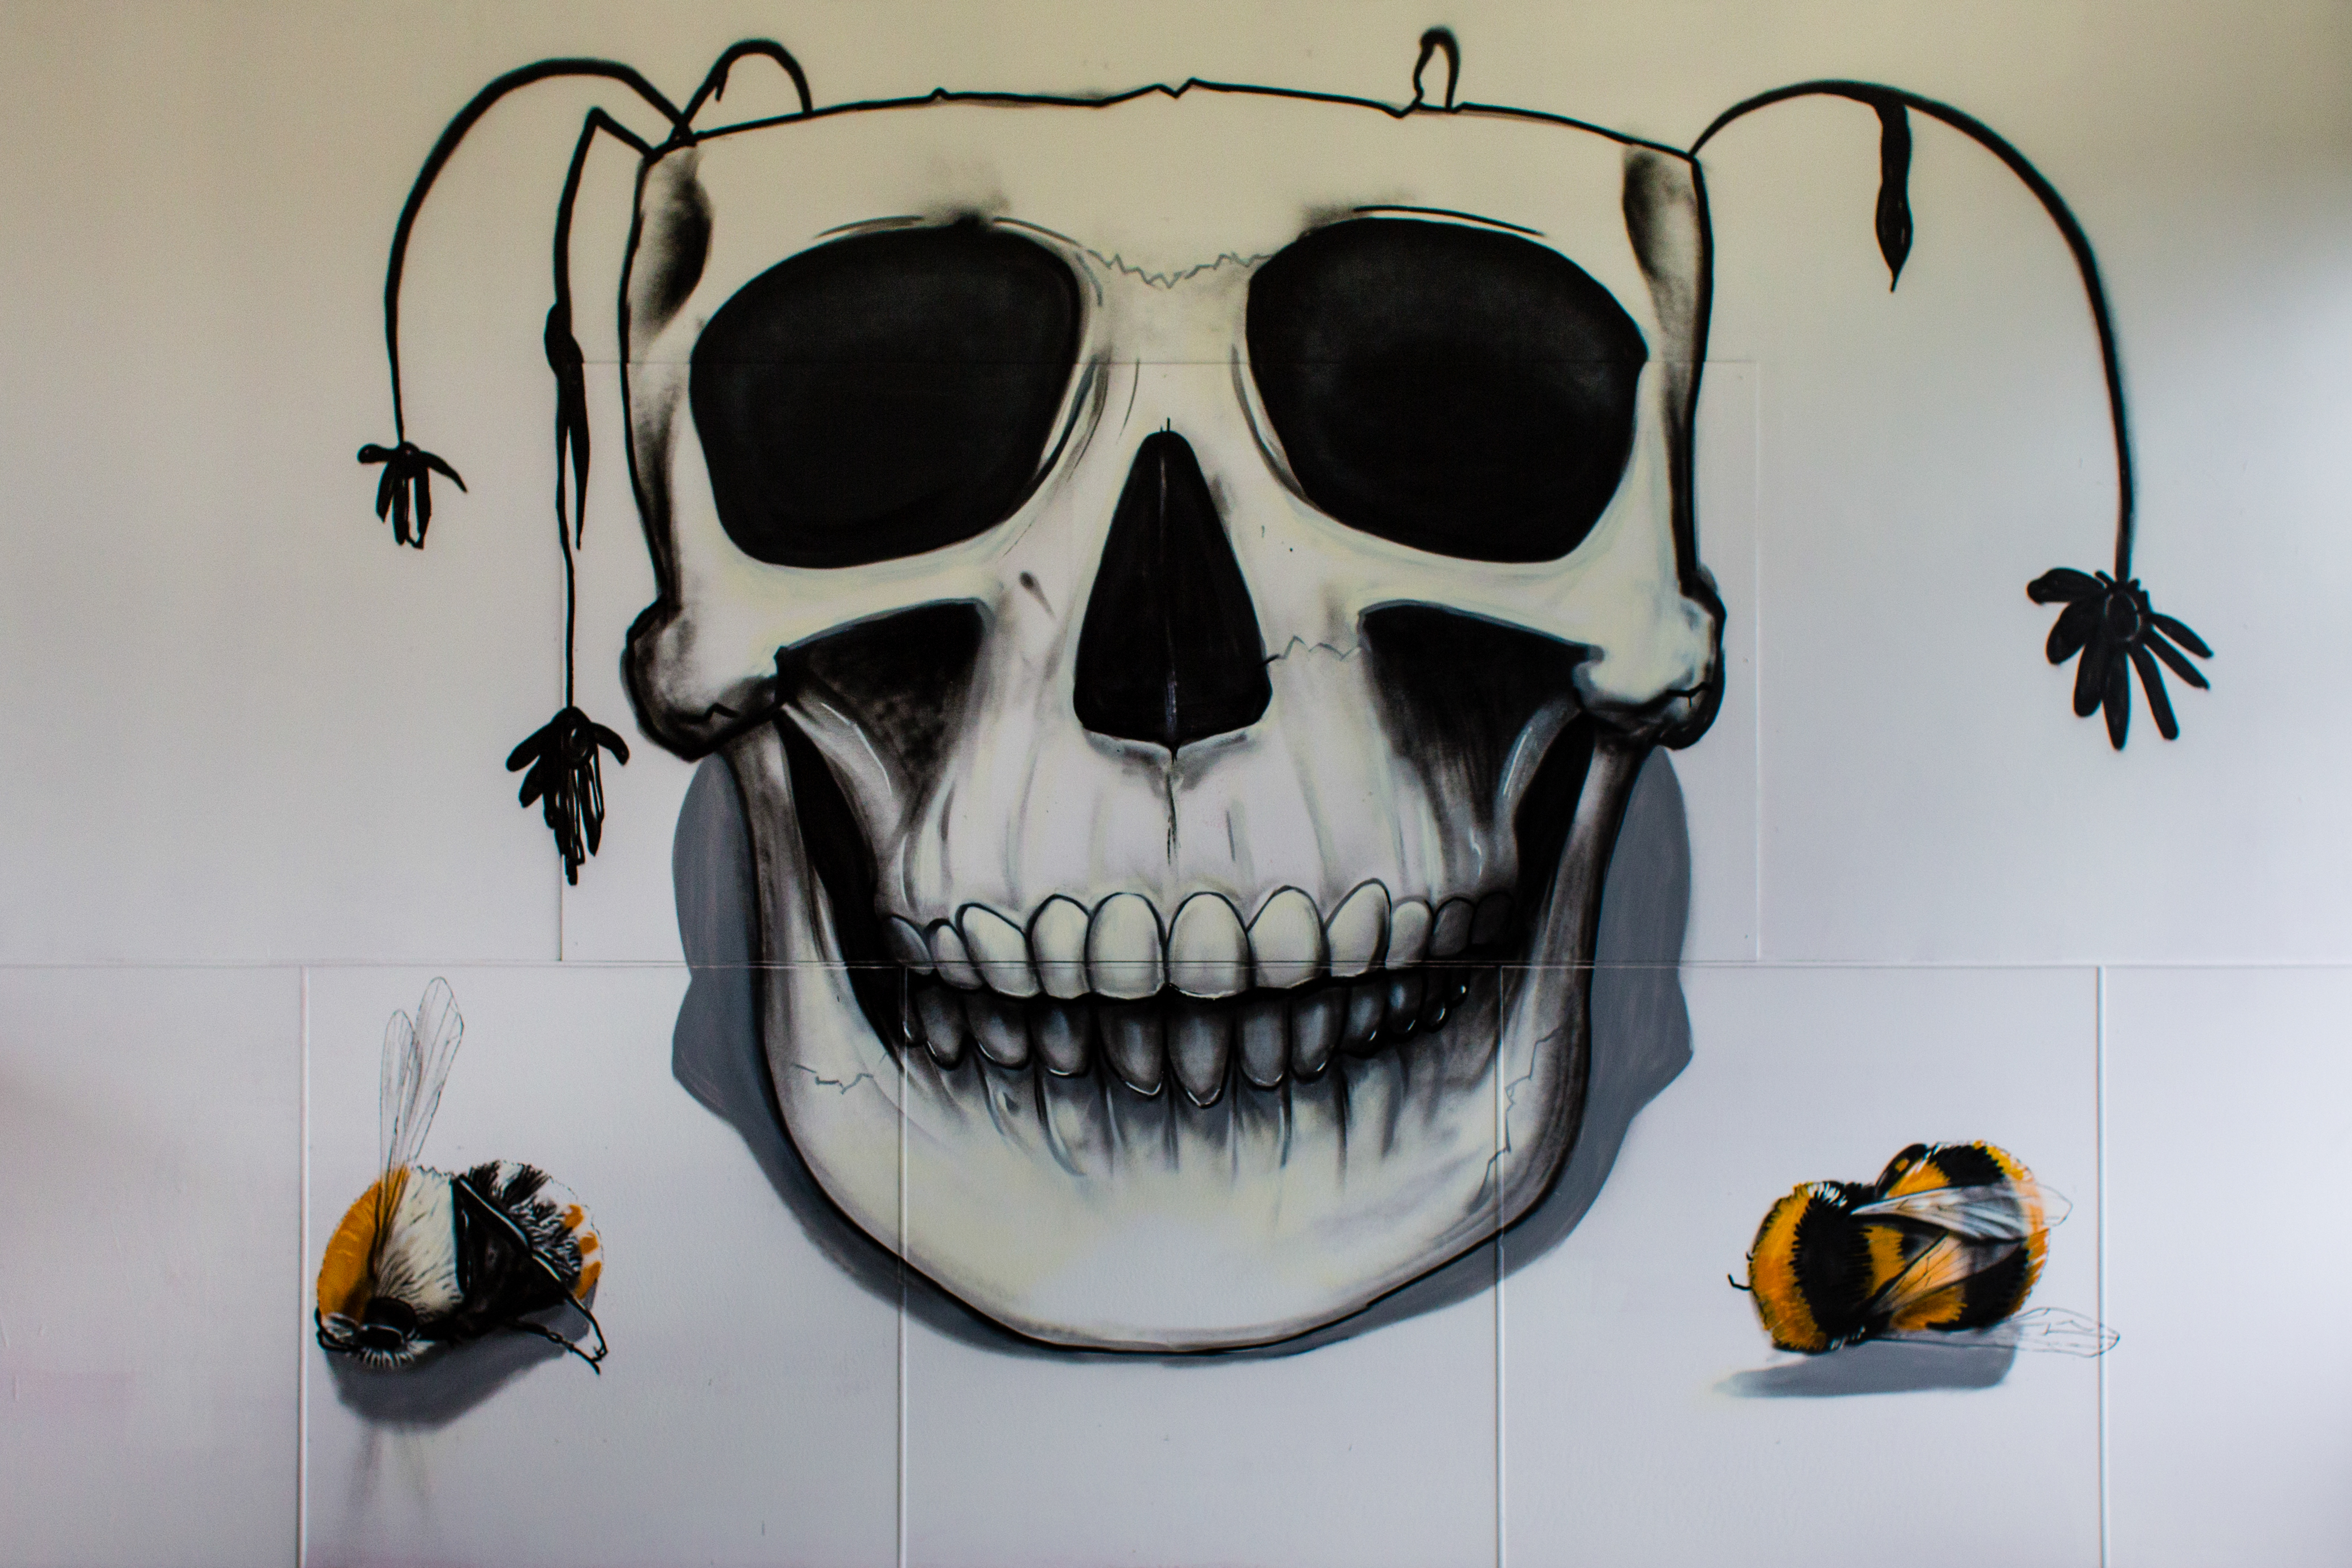
graffiti, urban, exploration, abandoned, building, school, eyewear, skull, skeleton, bone, jaw, tooth, mouth, audio equipment, illustration, glasses, sunglasses, headphones, art